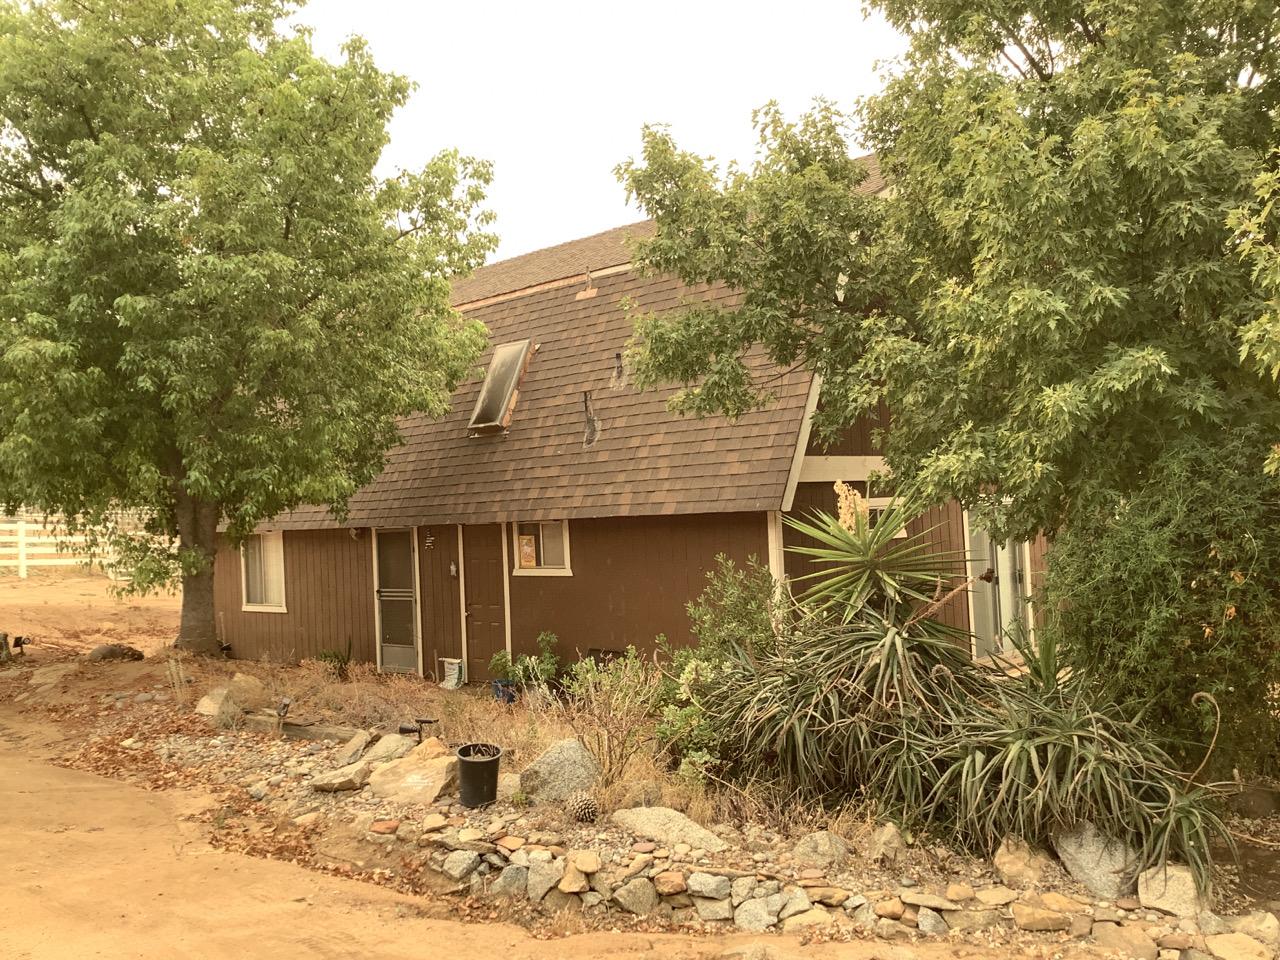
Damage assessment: no_damage